Procter and Collier–Beau Brummell Building

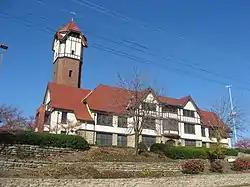
Front of the building

The Procter and Collier–Beau Brummell Building is a registered historic building in Cincinnati, Ohio. It is located at 440 East McMillan St in the Walnut Hills neighborhood.